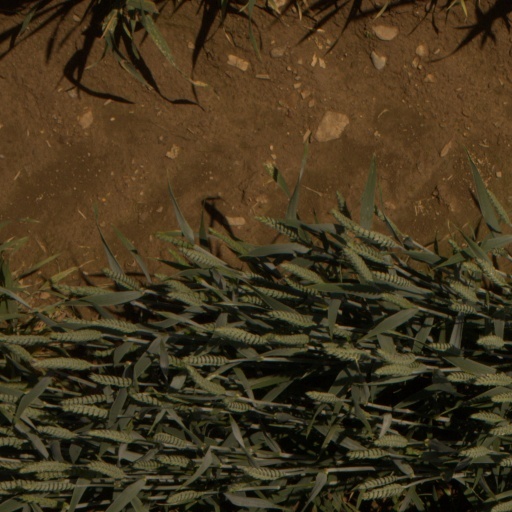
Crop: wheat